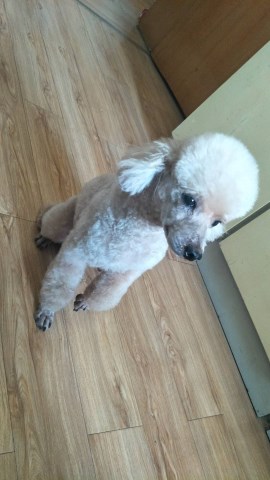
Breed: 2925-n000114-toy_poodle